Richard Shelby

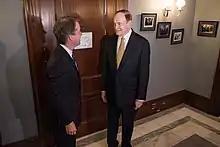
Shelby and Brett Kavanaugh in July 2018

In August 2018, after Rand Paul proposed an amendment to tie a spending bill to the funding of Planned Parenthood, Shelby warned that the amendment could attract supporters while becoming a spoiler for a larger government spending bill.